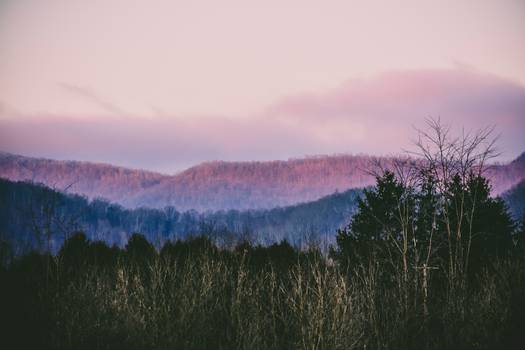
Label: No Watermark